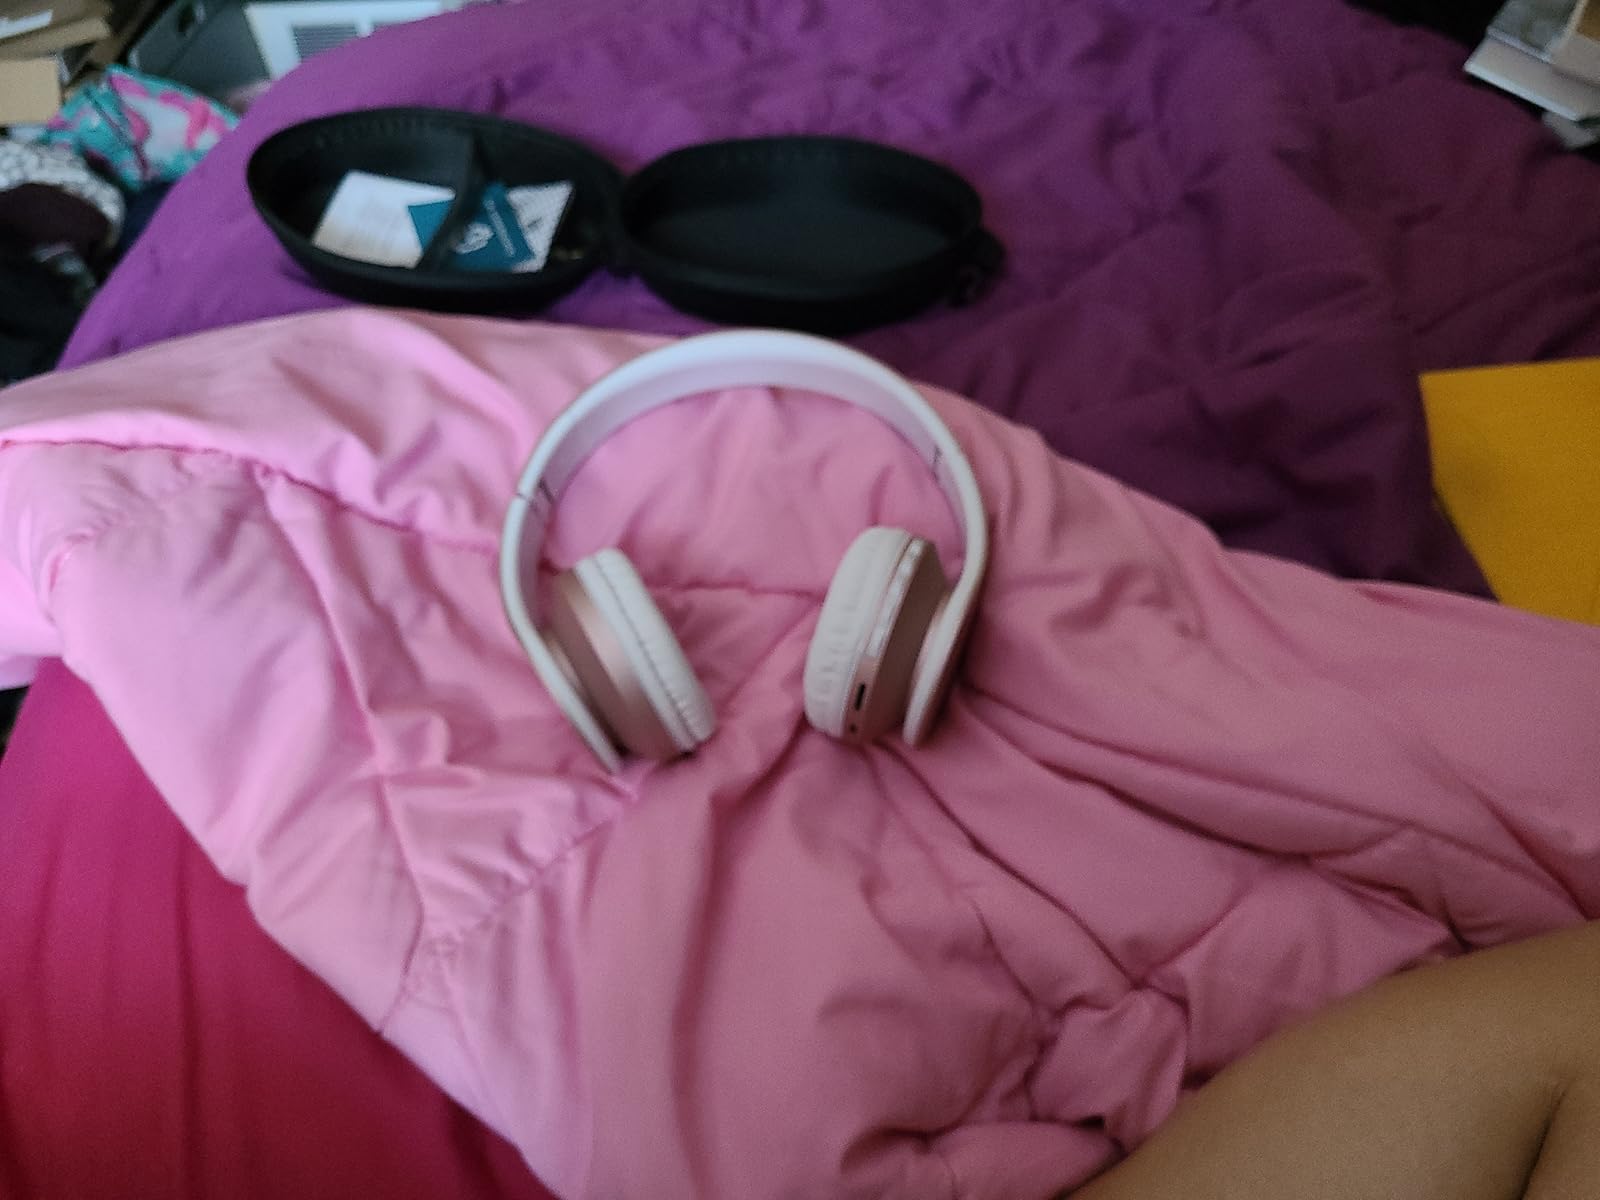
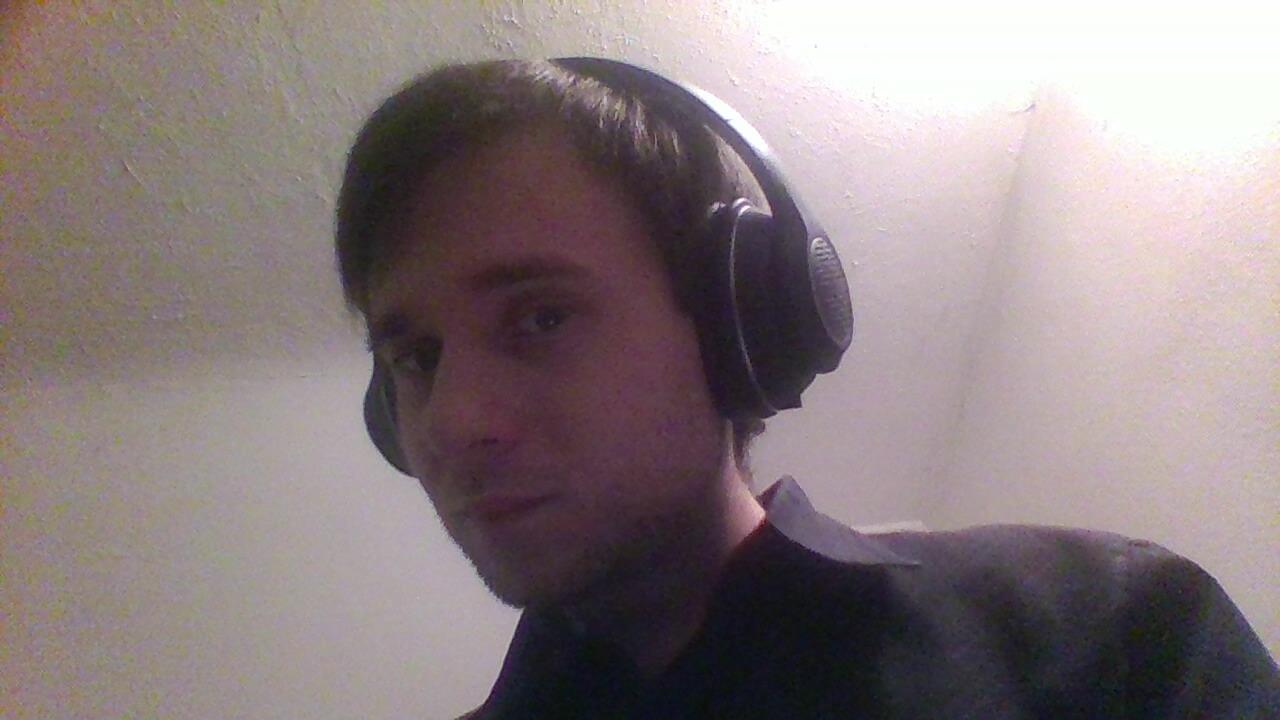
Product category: headphones
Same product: no